João Henrique Campos

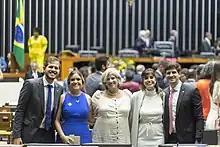
João Campos during the opening session of the 57th Legislature of the National Congress. In the image (left to right), he's followed by his brother and congressman Pedro Campos, his sister-in-law Augusta Carneiro, his mother Renata Campos and his girlfriend and congresswoman Tabata Amaral.

In 2014, Campos was elected secretary of the Pernambuco state branch of the PSB. He coordinated party meetings in the interior of the state. He later became chief of staff of the state of Pernambuco in 2016, a position once held by Campos' father. He served under governor Paulo Câmara. He was responsible for the state government's administrative agenda, as well as event planning and management.